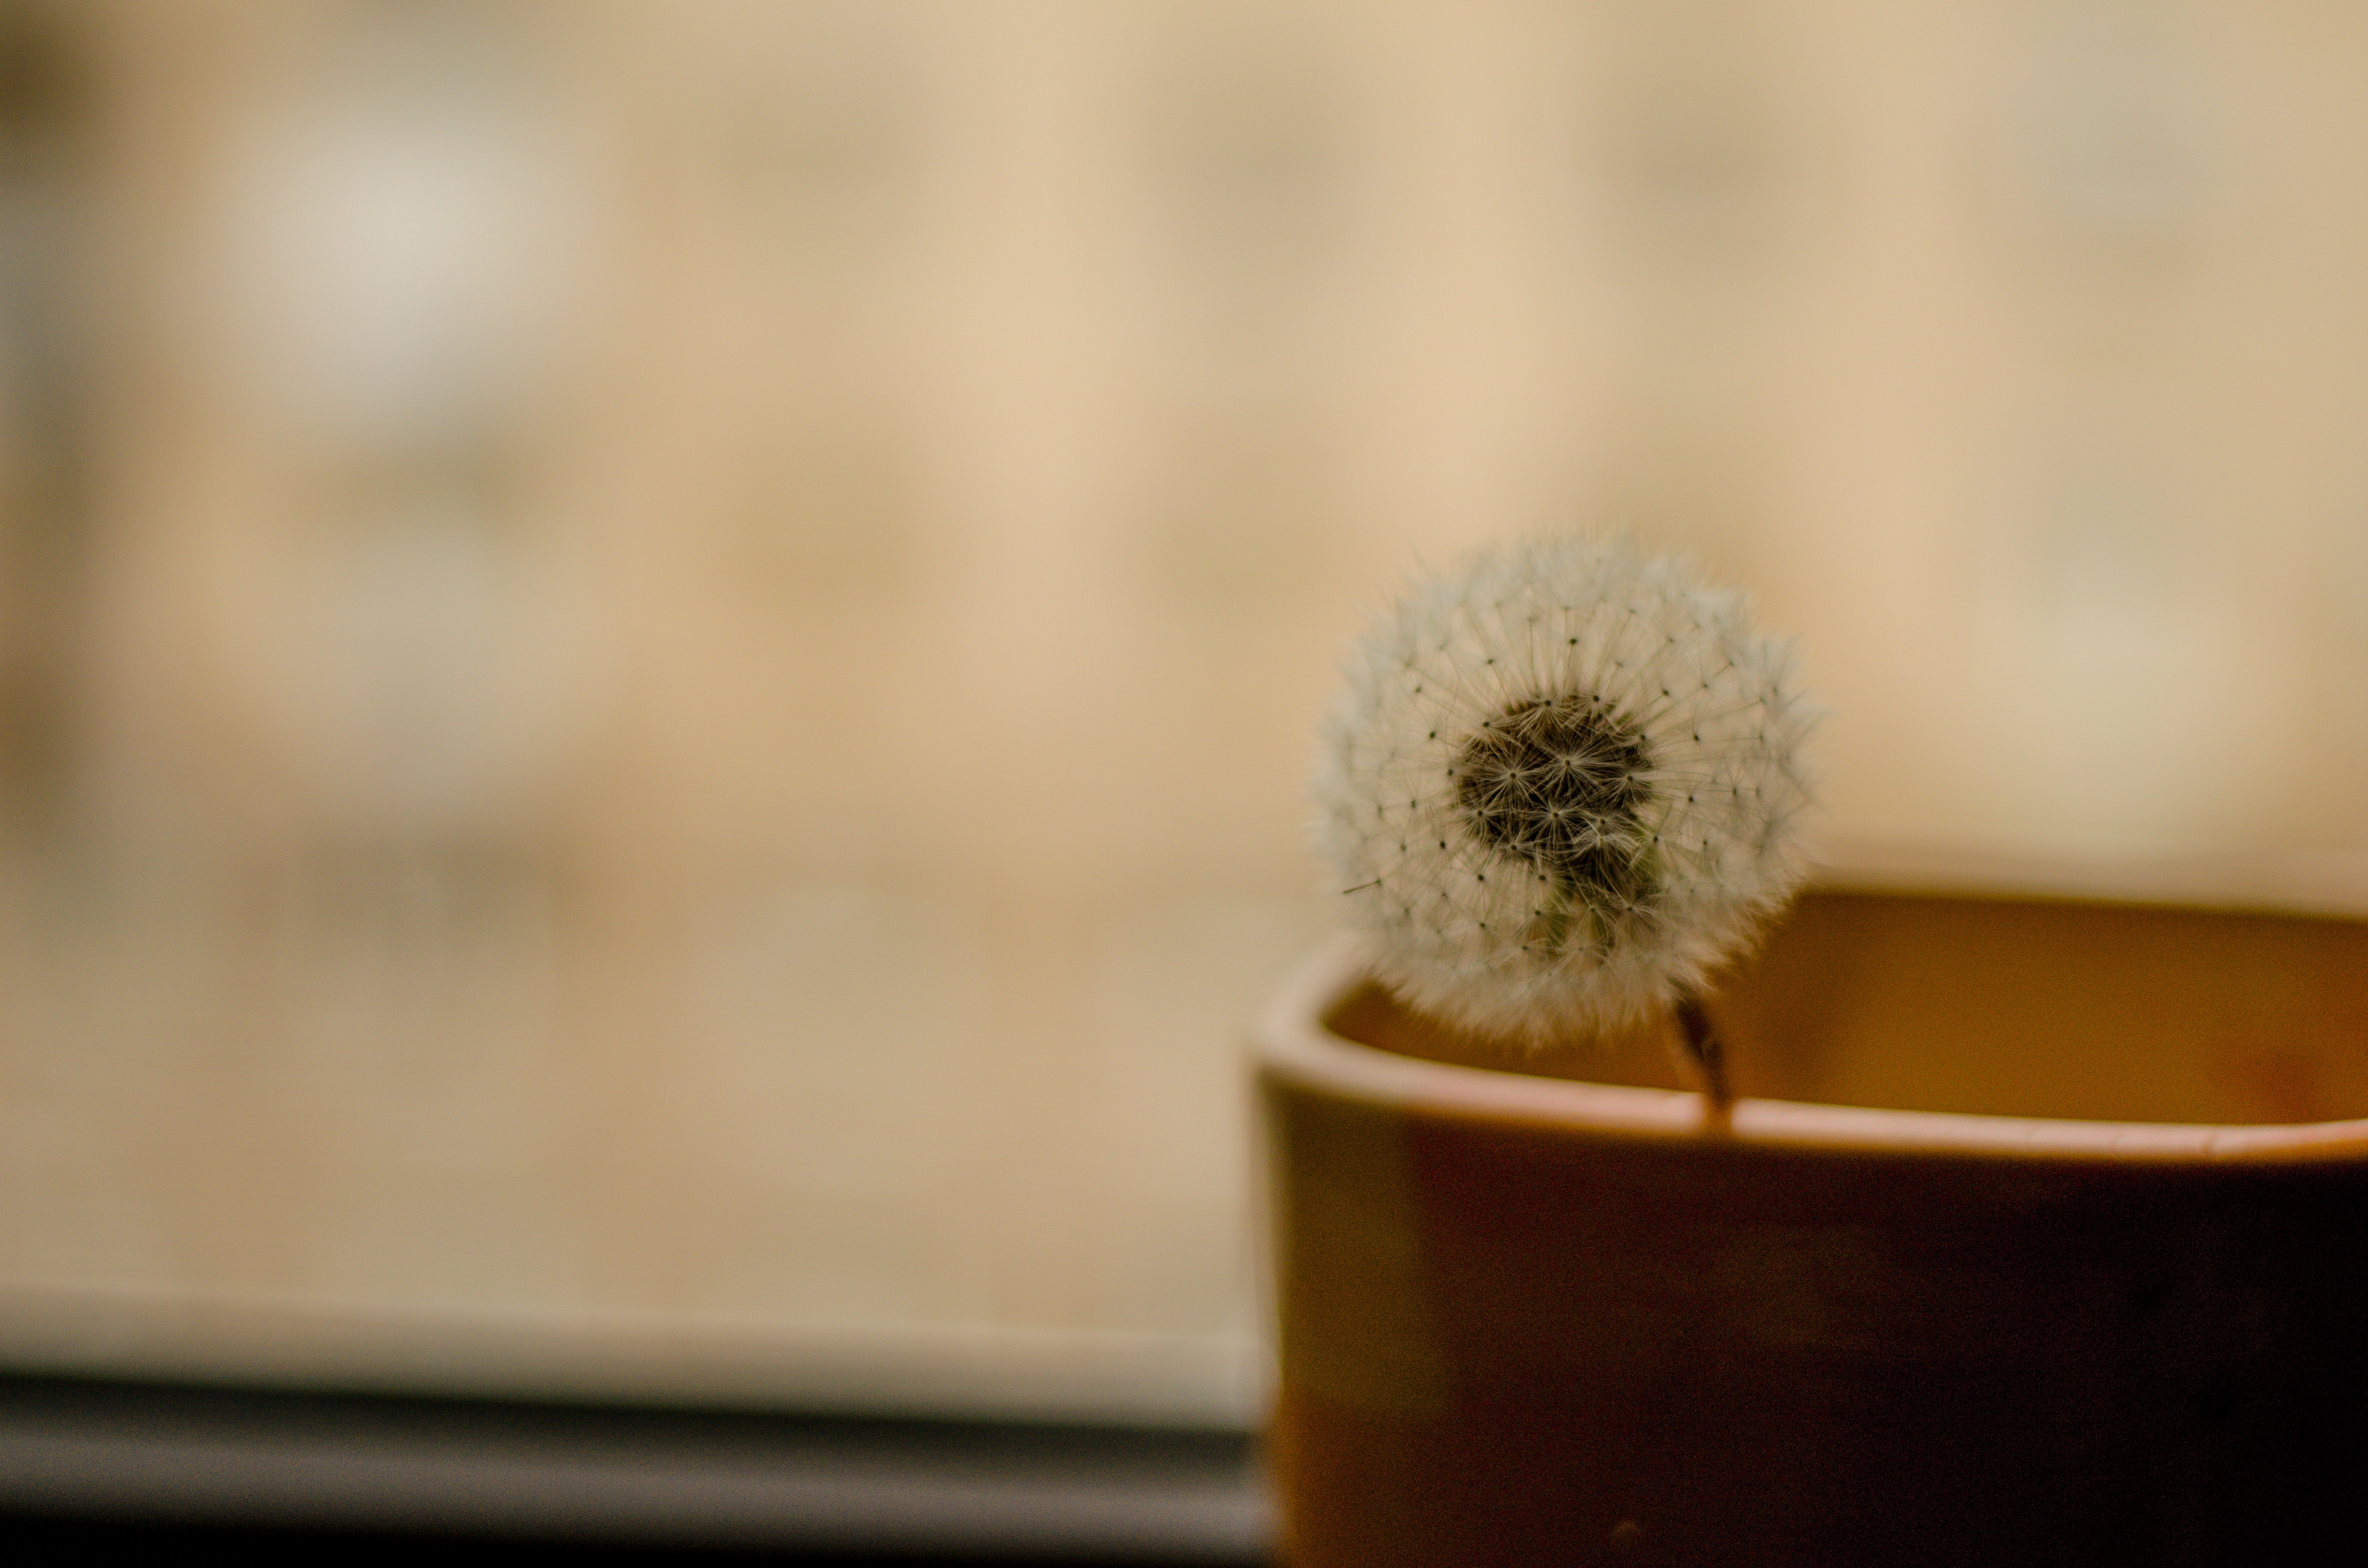
yellow, dandelion, flower, plant, still life photography, flowerpot, photography, still life, daisy family, pollen